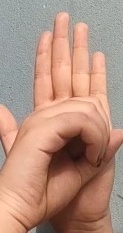
ASL sign: 0